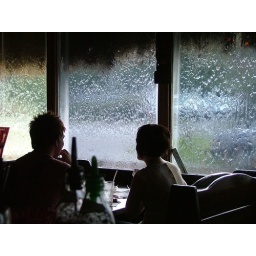
There is a constant flow of water coming down the windows at Waterworks, a cool local bar in town.